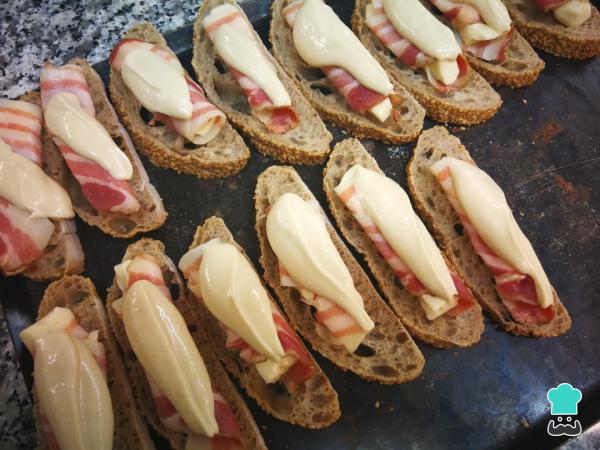
Napar cada tosta de bacon y queso con la mezcla.